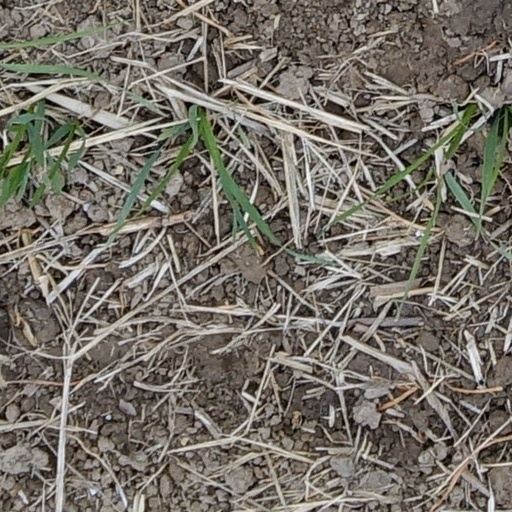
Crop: wheat